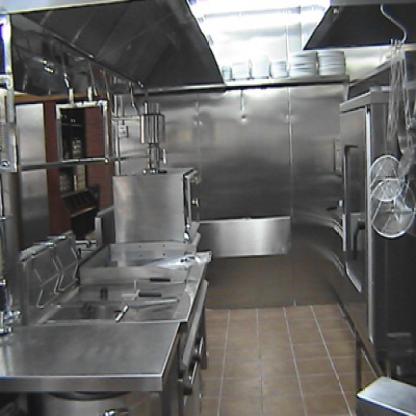
Scene: Indoor